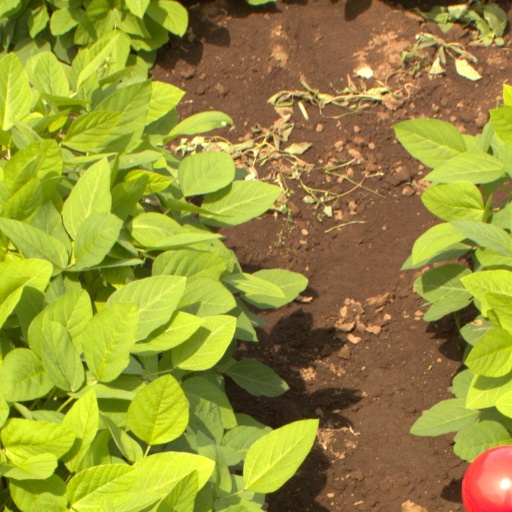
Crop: soybean